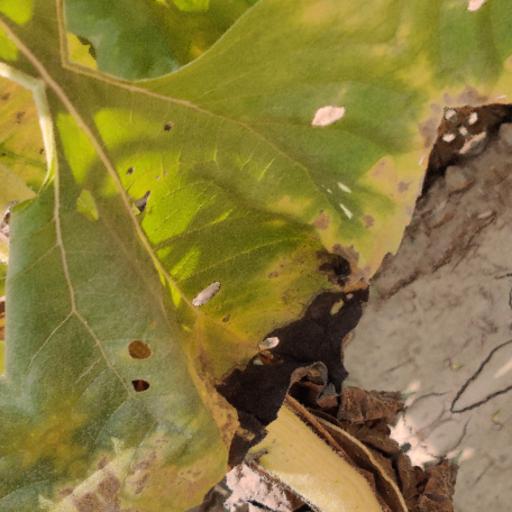
Label: Leaf_scars